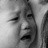
Emotion: sad